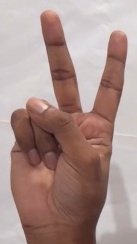
ASL sign: 2